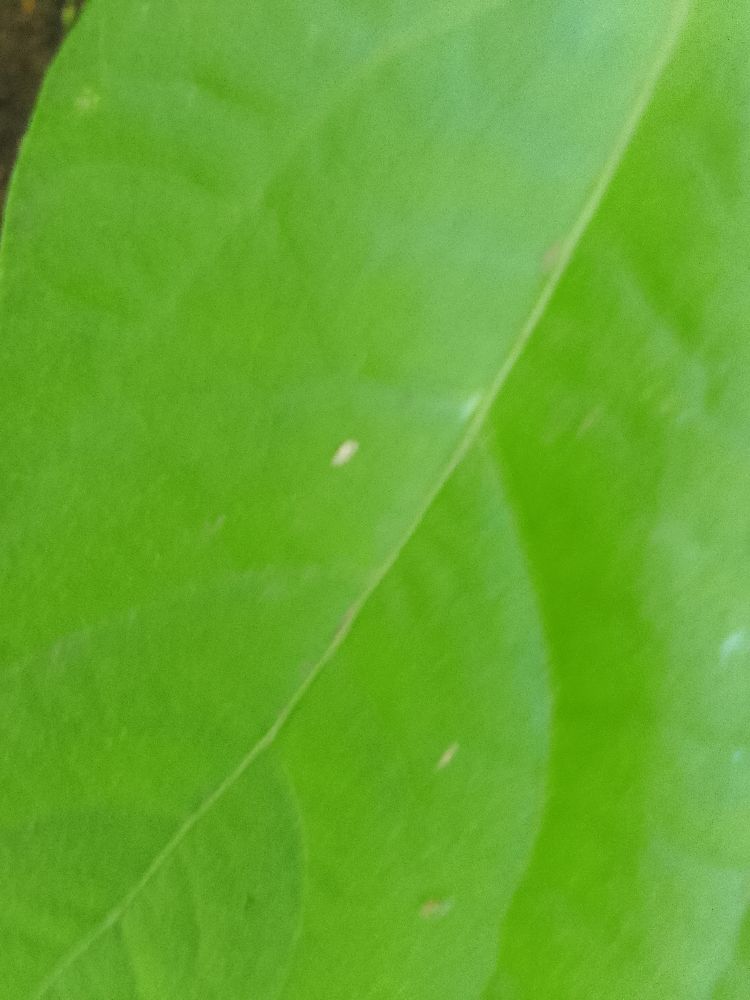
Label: healthy